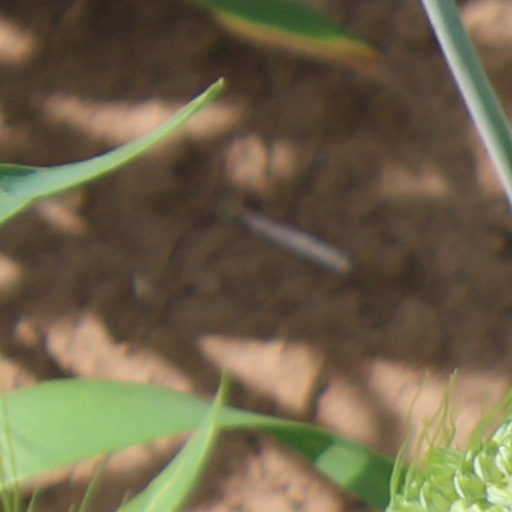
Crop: wheat